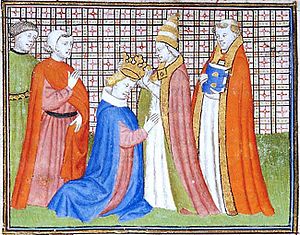
Modpave Nikolaus 5.
Nikolaus 5. var navnet under hvilket Petrus Rainalducci 1328 blev opstillet som modpave mod Johannes 22. af kejser Ludvig 4. af Bayern, men allerede 1330 tvang Johannes ham til underkastelse, og den afsatte pave døde kort efter.